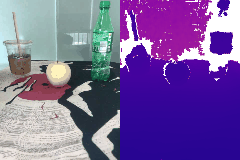
Label: apple